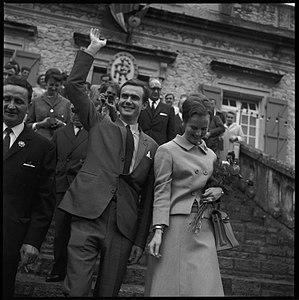
Dans le Lot. 12-16 Octobre 1966. Vue du couple princier du Danemark devant une mairie du Lot au milieu de la foule.
Le prince Henrik de Danemark, né Henri de Laborde de Monpezat le 11 juin 1934 à Talence et mort le 13 février 2018 au château de Fredensborg au Danemark, est l'époux de Margrethe II, reine de Danemark.